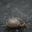
Label: snail